Southern Airways

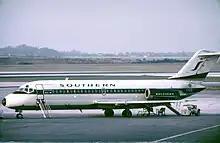
Douglas DC-9-15 at Atlanta in October 1973

By 1971, Southern was flying to New York City and Chicago and south to Orlando and Miami. U.S. government regulation did not allow Southern to fly nonstop from New York or Washington, DC, to Atlanta, so Southern had nonstops to Columbus, Georgia, then on to Dothan, Alabama; Mobile, Alabama; Panama City, Florida, Eglin Air Force Base, Florida; and/or Gulfport/Biloxi, Mississippi. Many flights made five or six intermediate stops en route.